Fiat 500 (2007)

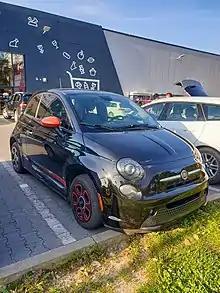
The Sport appearance package included orange side mirror caps and special wheels

In 2012 the Abarth range was enlarged with the addition of the Abarth 595. Four versions are available, both with either manual or MTA transmission and in hatchback or cabriolet body style: Custom, Turismo, Competizione, Kit Elaborazione.